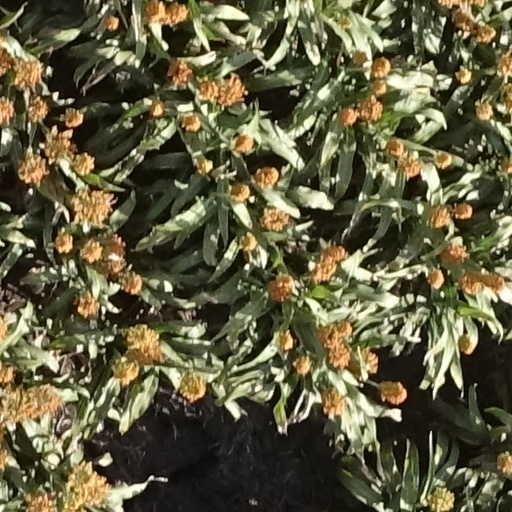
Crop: sorghum